Kmart

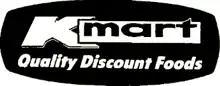
The Kmart Foods logo used during the 1960s

S. S. Kresge, the founder of the company that would become Kmart, met variety-store pioneer Frank Winfield Woolworth while working as a traveling salesman and selling to all 19 of Woolworth's stores at the time. In 1897, Kresge invested $6,700 saved from his job into a five-and-dime store in Memphis, Tennessee. He jointly owned the first store with his former tinware customer, John G. McCrory. Kresge and McCrory added a second store in downtown Detroit the following year. These were the first S.S. Kresge stores. After two years of partnership, he traded McCrory his share in the Memphis store, plus $3,000, for full ownership of the Detroit store, and formed the Kresge & Wilson Company with his brother-in-law, Charles J. Wilson.